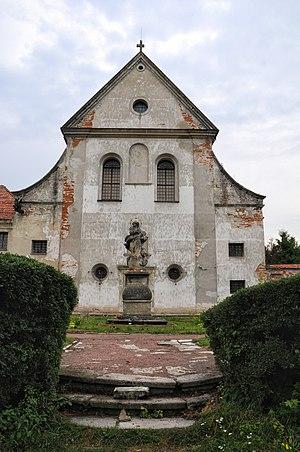
Le couvent des Capucins d'Olesko est un ancien couvent des frères mineurs capucins situé en Galicie à. C'est un monument protégé du patrimoine ukrainien.